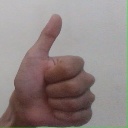
अक्षर: थ